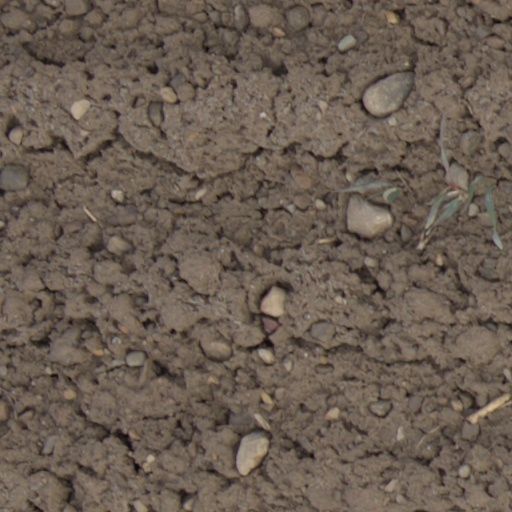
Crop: wheat